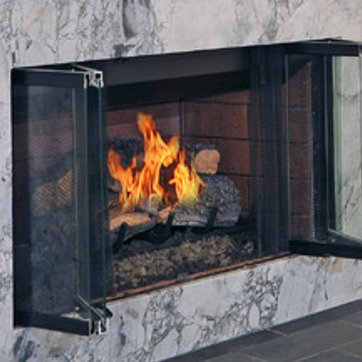
Material: other